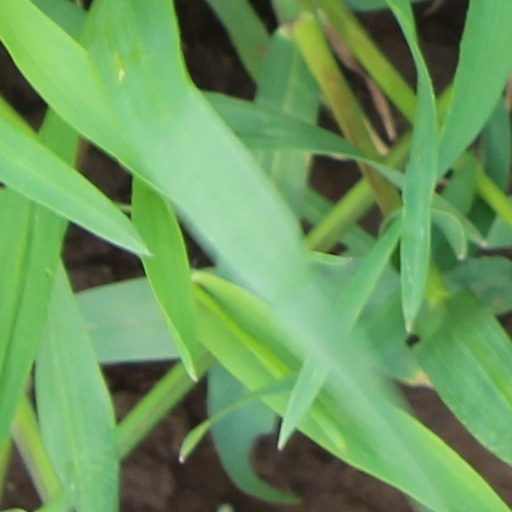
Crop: wheat